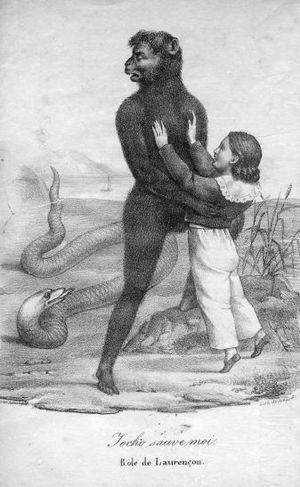
Étienne-Hughes Laurençon est un danseur français, né le 8 mars 1803 à Lyon et mort le 14 mai 1883 à Bruxelles.
Jocko ou le Singe du Brésil est une pièce de théâtre en deux actes d'Edmond Rochefort, inspirée d'une nouvelle de Charles de Pougens. Elle a donné lieu à un ballet de Frédéric-Auguste Blache, sur une musique d'Alexandre Piccinni et des décors de Pierre-Luc-Charles Cicéri, représenté au Théâtre de la Porte-Saint-Martin le 16 mars 1825. Les interprètes principaux étaient Charles-François Mazurier et Louise Pierson.